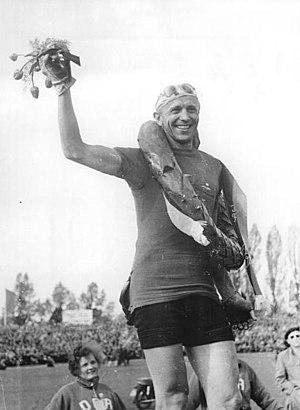
La Course de la Paix est une épreuve cycliste à étapes, créée en 1948. Organisée par les quotidiens des partis communistes polonais Trybuna Ludu et tchécoslovaque Rudé Právo, la course se dispute jusqu'en 1951 entre Varsovie et Prague. En 1952, le journal Neues Deutschland, organe du Parti socialiste unifié d'Allemagne se joint à l'organisation. Désormais, la Course de la Paix alterne ses départs et ses arrivées entre les trois capitales, Berlin, Prague et Varsovie. Cette organisation dure jusqu'en 1984. En 1985 et 1986, les soviétiques sont associés à l'organisation de la course : le quotidien la Pravda devient coorganisateur et les départs sont donnés de Moscou puis de Kiev. Elle reprend en 1987 son parcours traditionnel, entre Berlin, Prague et Varsovie, et célèbre son 40ᵉ anniversaire en réunissant au départ de Berlin 156 coureurs répartis en 26 équipes venues de 3 continents. C'est son apogée. La première page du règlement de la Course de la Paix définit l'objectif de l'épreuve :